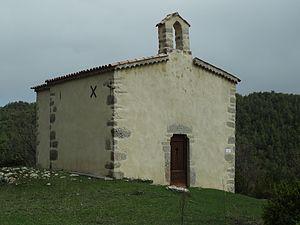
La Rochette est une commune française, située dans le département des Alpes-de-Haute-Provence en région Provence-Alpes-Côte d'Azur.